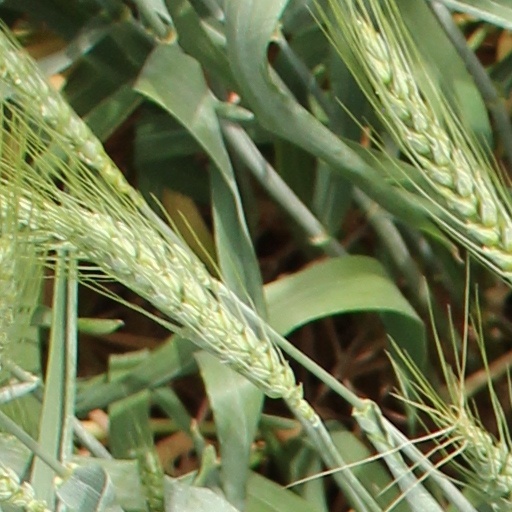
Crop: wheat